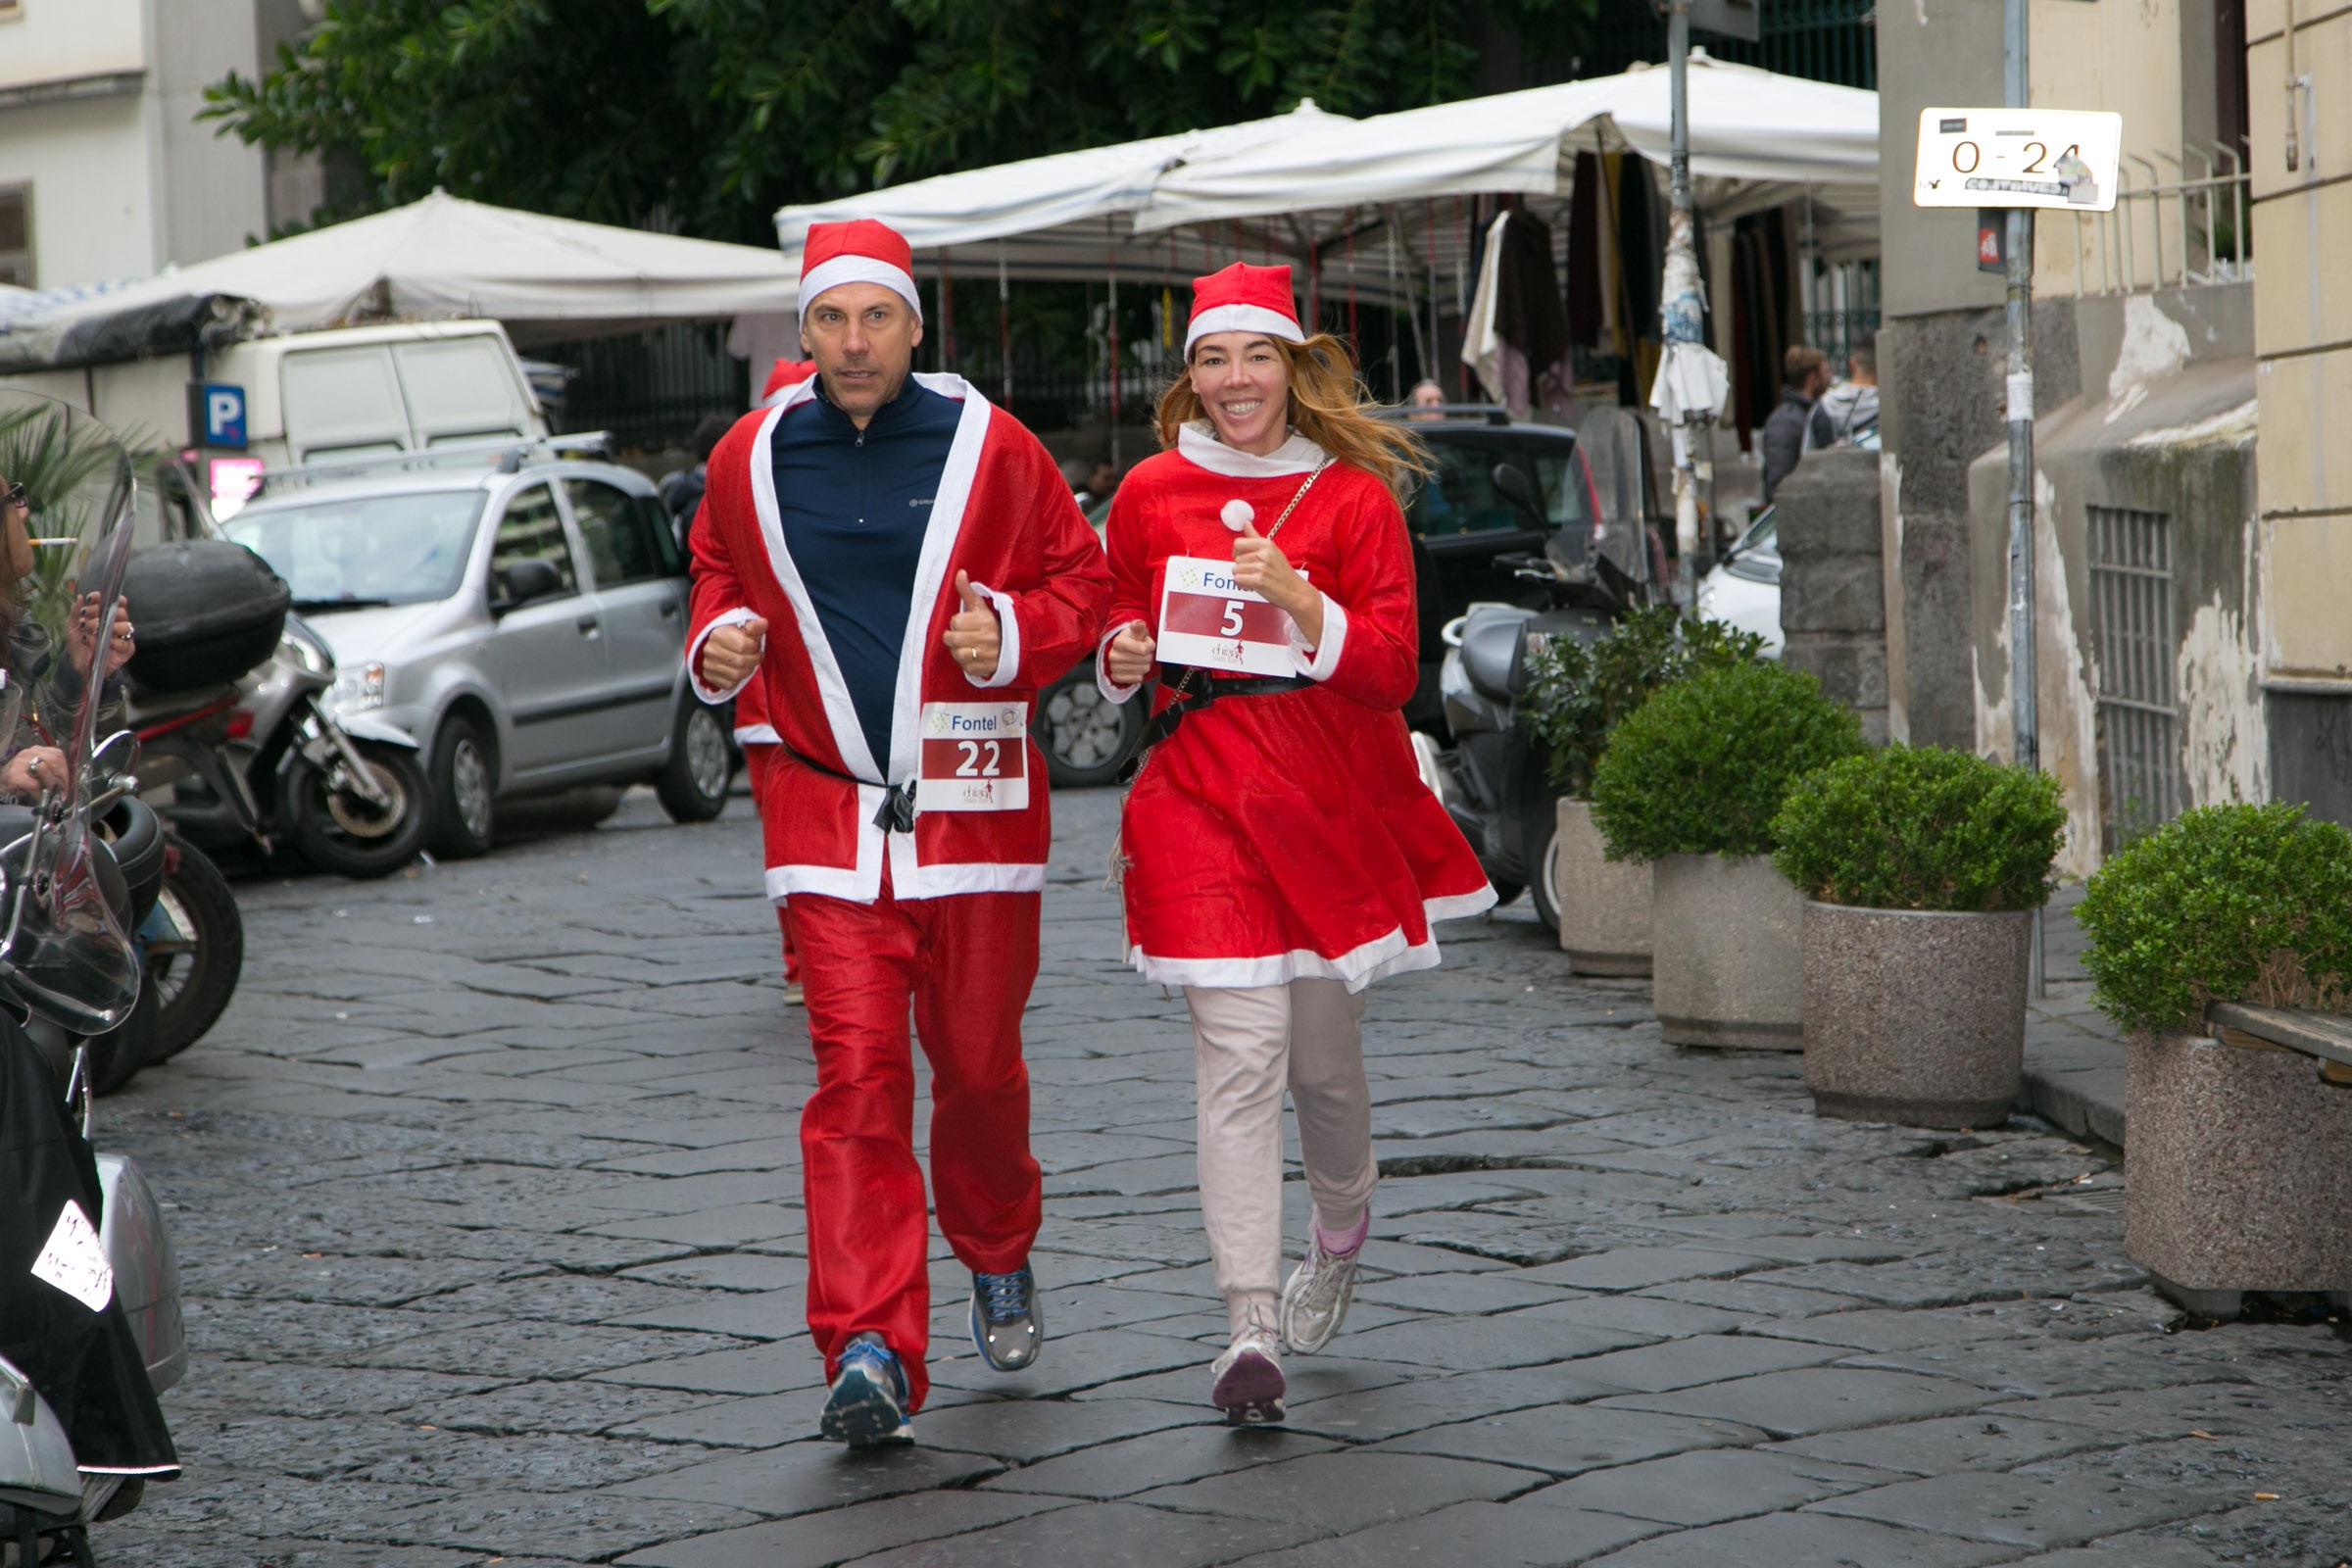
person, running, christmas, race, marathon, endurance, santa claus, human action, endurance sports